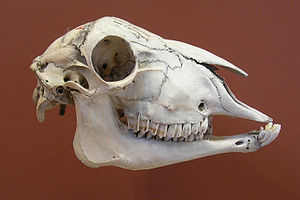
Får / Beskrivelse
Fåre-kranium.
Fåret, også kaldt tamfår, er et drøvtyggende pattedyr, der typisk holdes som husdyr. Fårets unger kaldes lam. Et ungt hunfår, der endnu ikke har fået lam kaldes et gimmerlam. Hannen kaldes for vædder. En bede er en kastreret vædder. At ilæmme et får betyder at bedække det. Fåret er drægtigt i fem måneder og læmmer normalt om foråret et til to lam. Det klippes en eller to gange årligt og giver 2-10 kilo uld afhængig af race. Ulden bruges til strikkegarn og filtning.